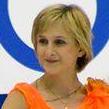
Age: 16